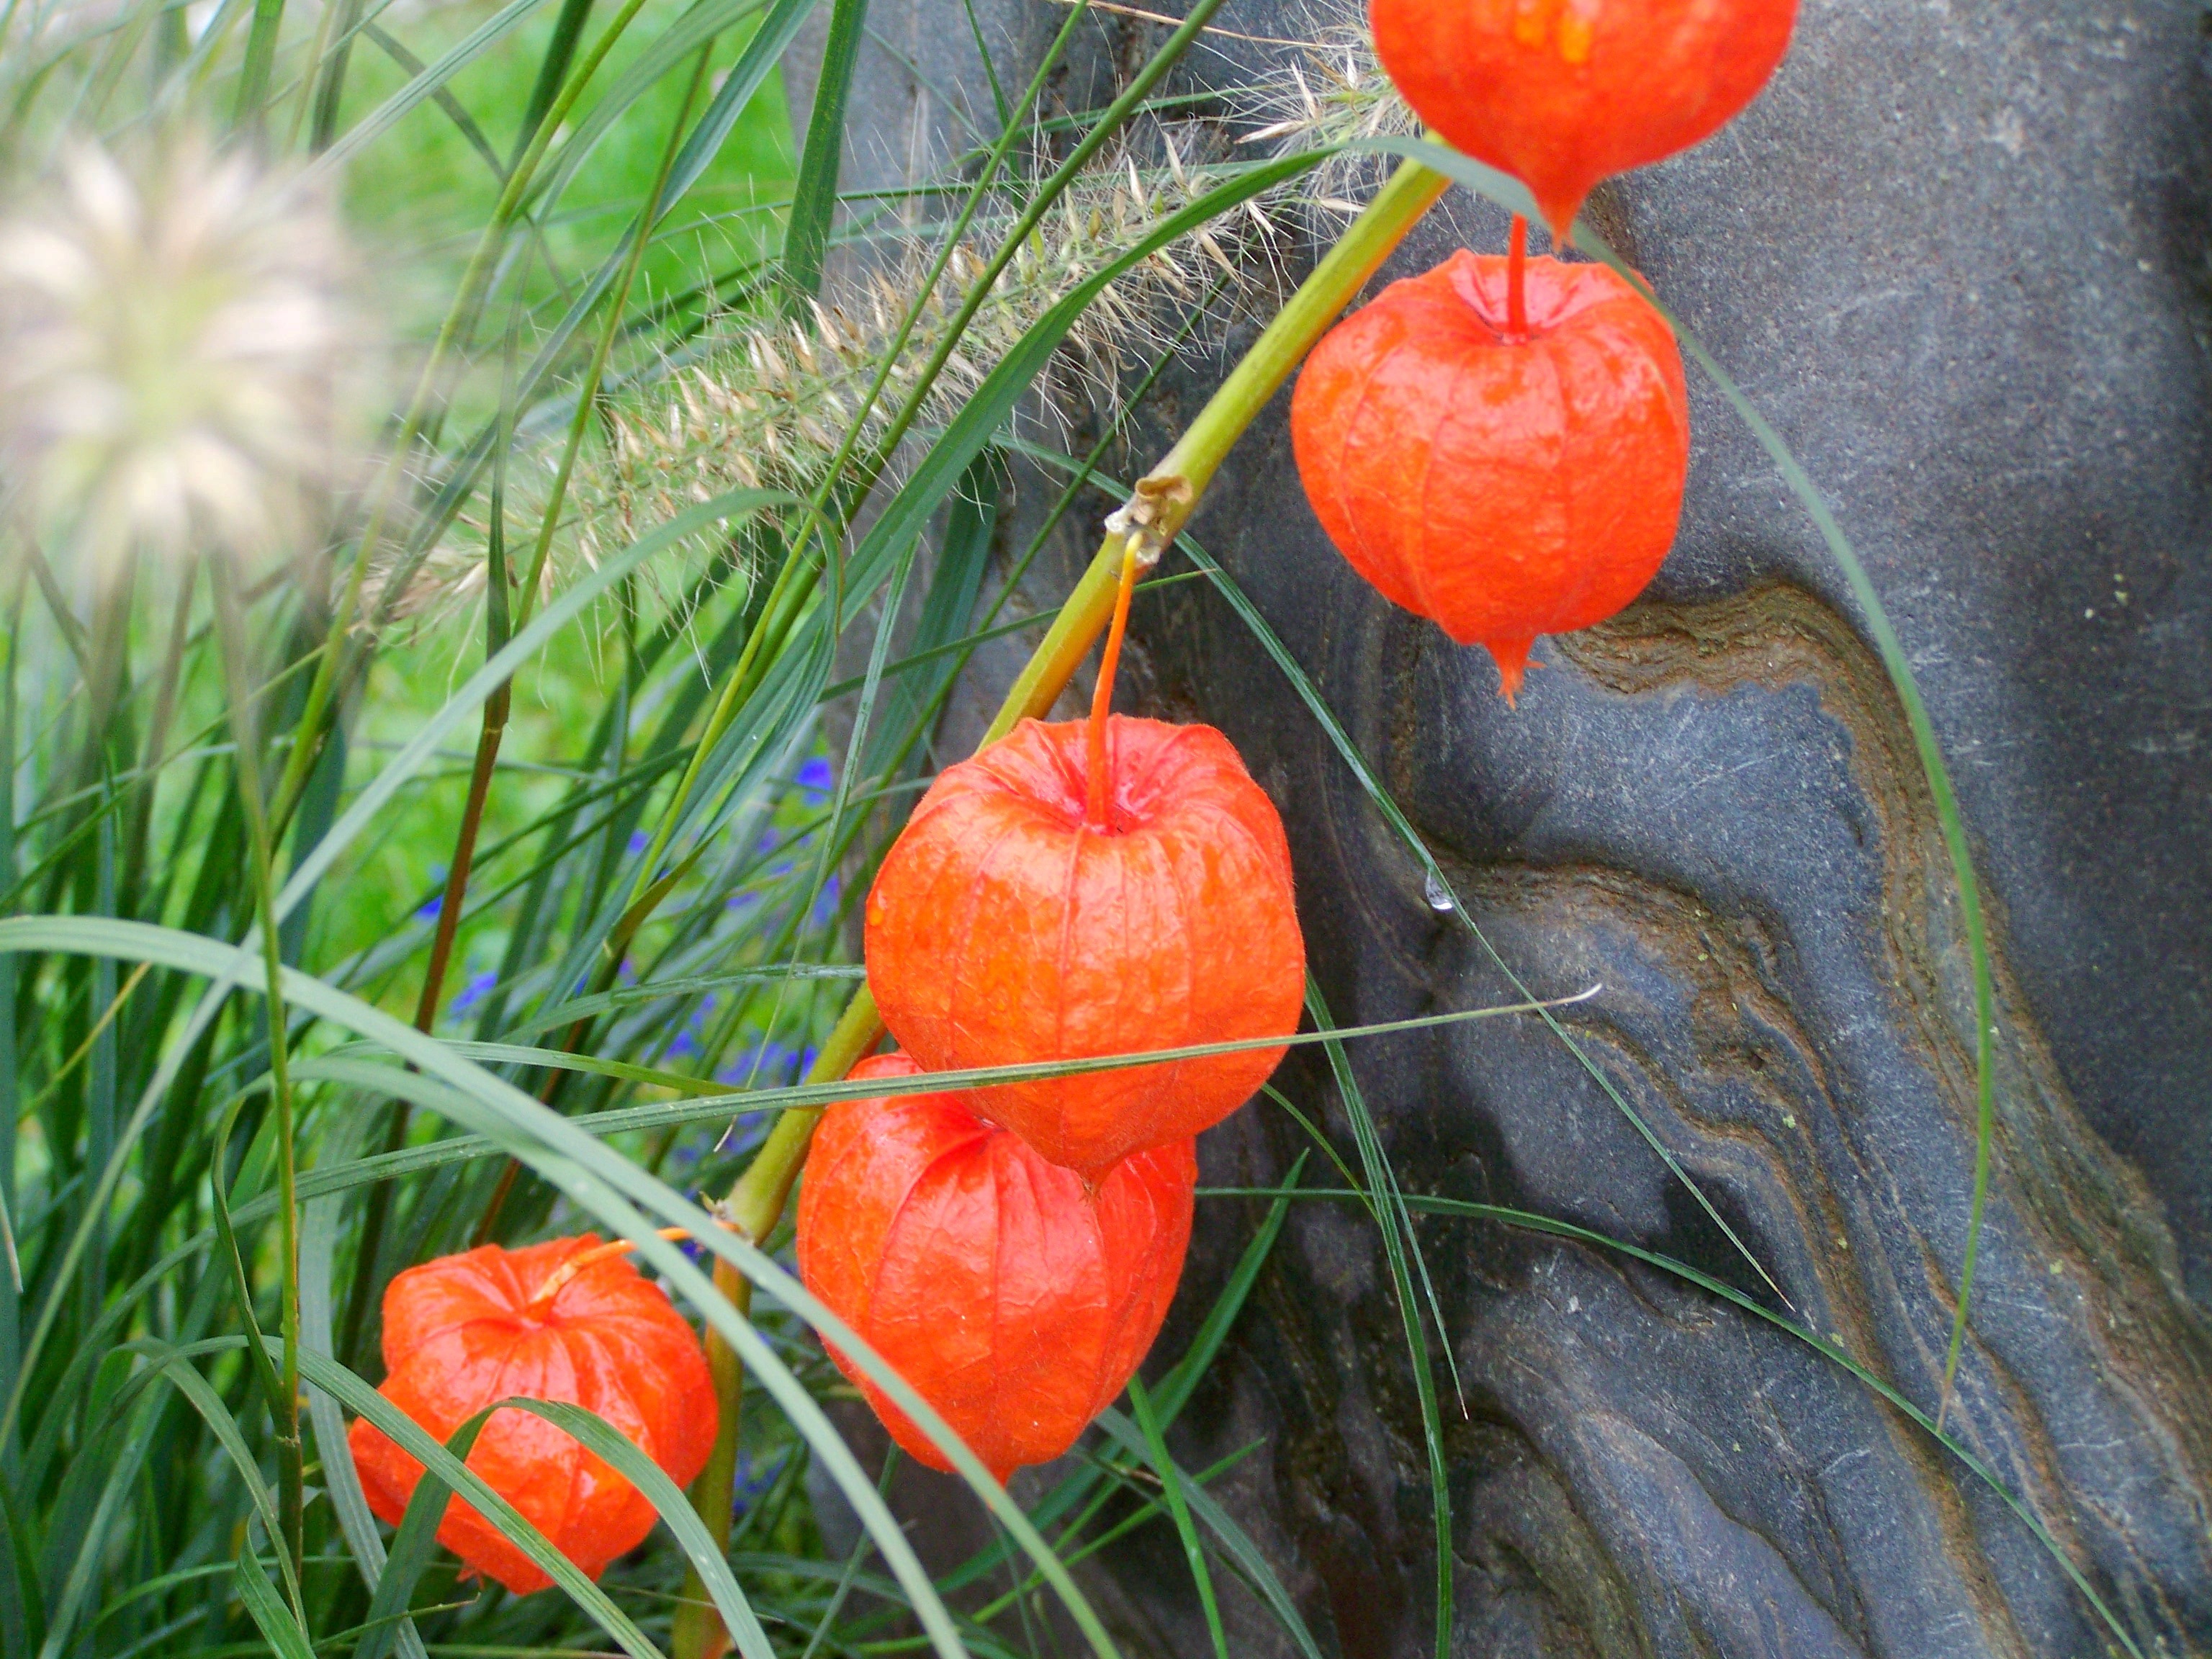
plant, fruit, flower, orange, food, produce, vegetable, tomato, peppers, flowering plant, ornamental garden, jewish cherry, land plant, potato and tomato genus